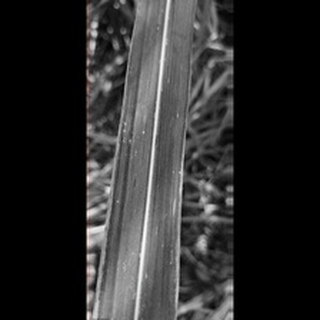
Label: sugarcane_rust